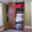
Label: wardrobe